Ion Mihai Pacepa

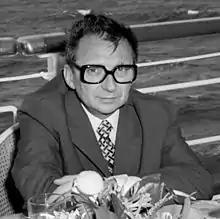
Pacepa in 1975

Ion Mihai Pacepa (28 October 1928 – 14 February 2021) was a Romanian lieutenant general in the Securitate, the secret police of the Socialist Republic of Romania, who defected to the United States in July 1978 following President Jimmy Carter's approval of his request for political asylum. He was the highest-ranking defector from the former Eastern Bloc, and wrote books and articles on the inner workings of communist intelligence services. His best-known works are the books "Disinformation" and "Red Horizons".